Nick Higham

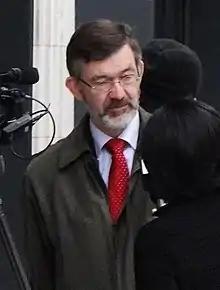
Nick Higham in 2012

Nicholas Geoffrey Higham (born 1 June 1954) is a British journalist and author, most notably as a correspondent for BBC News.